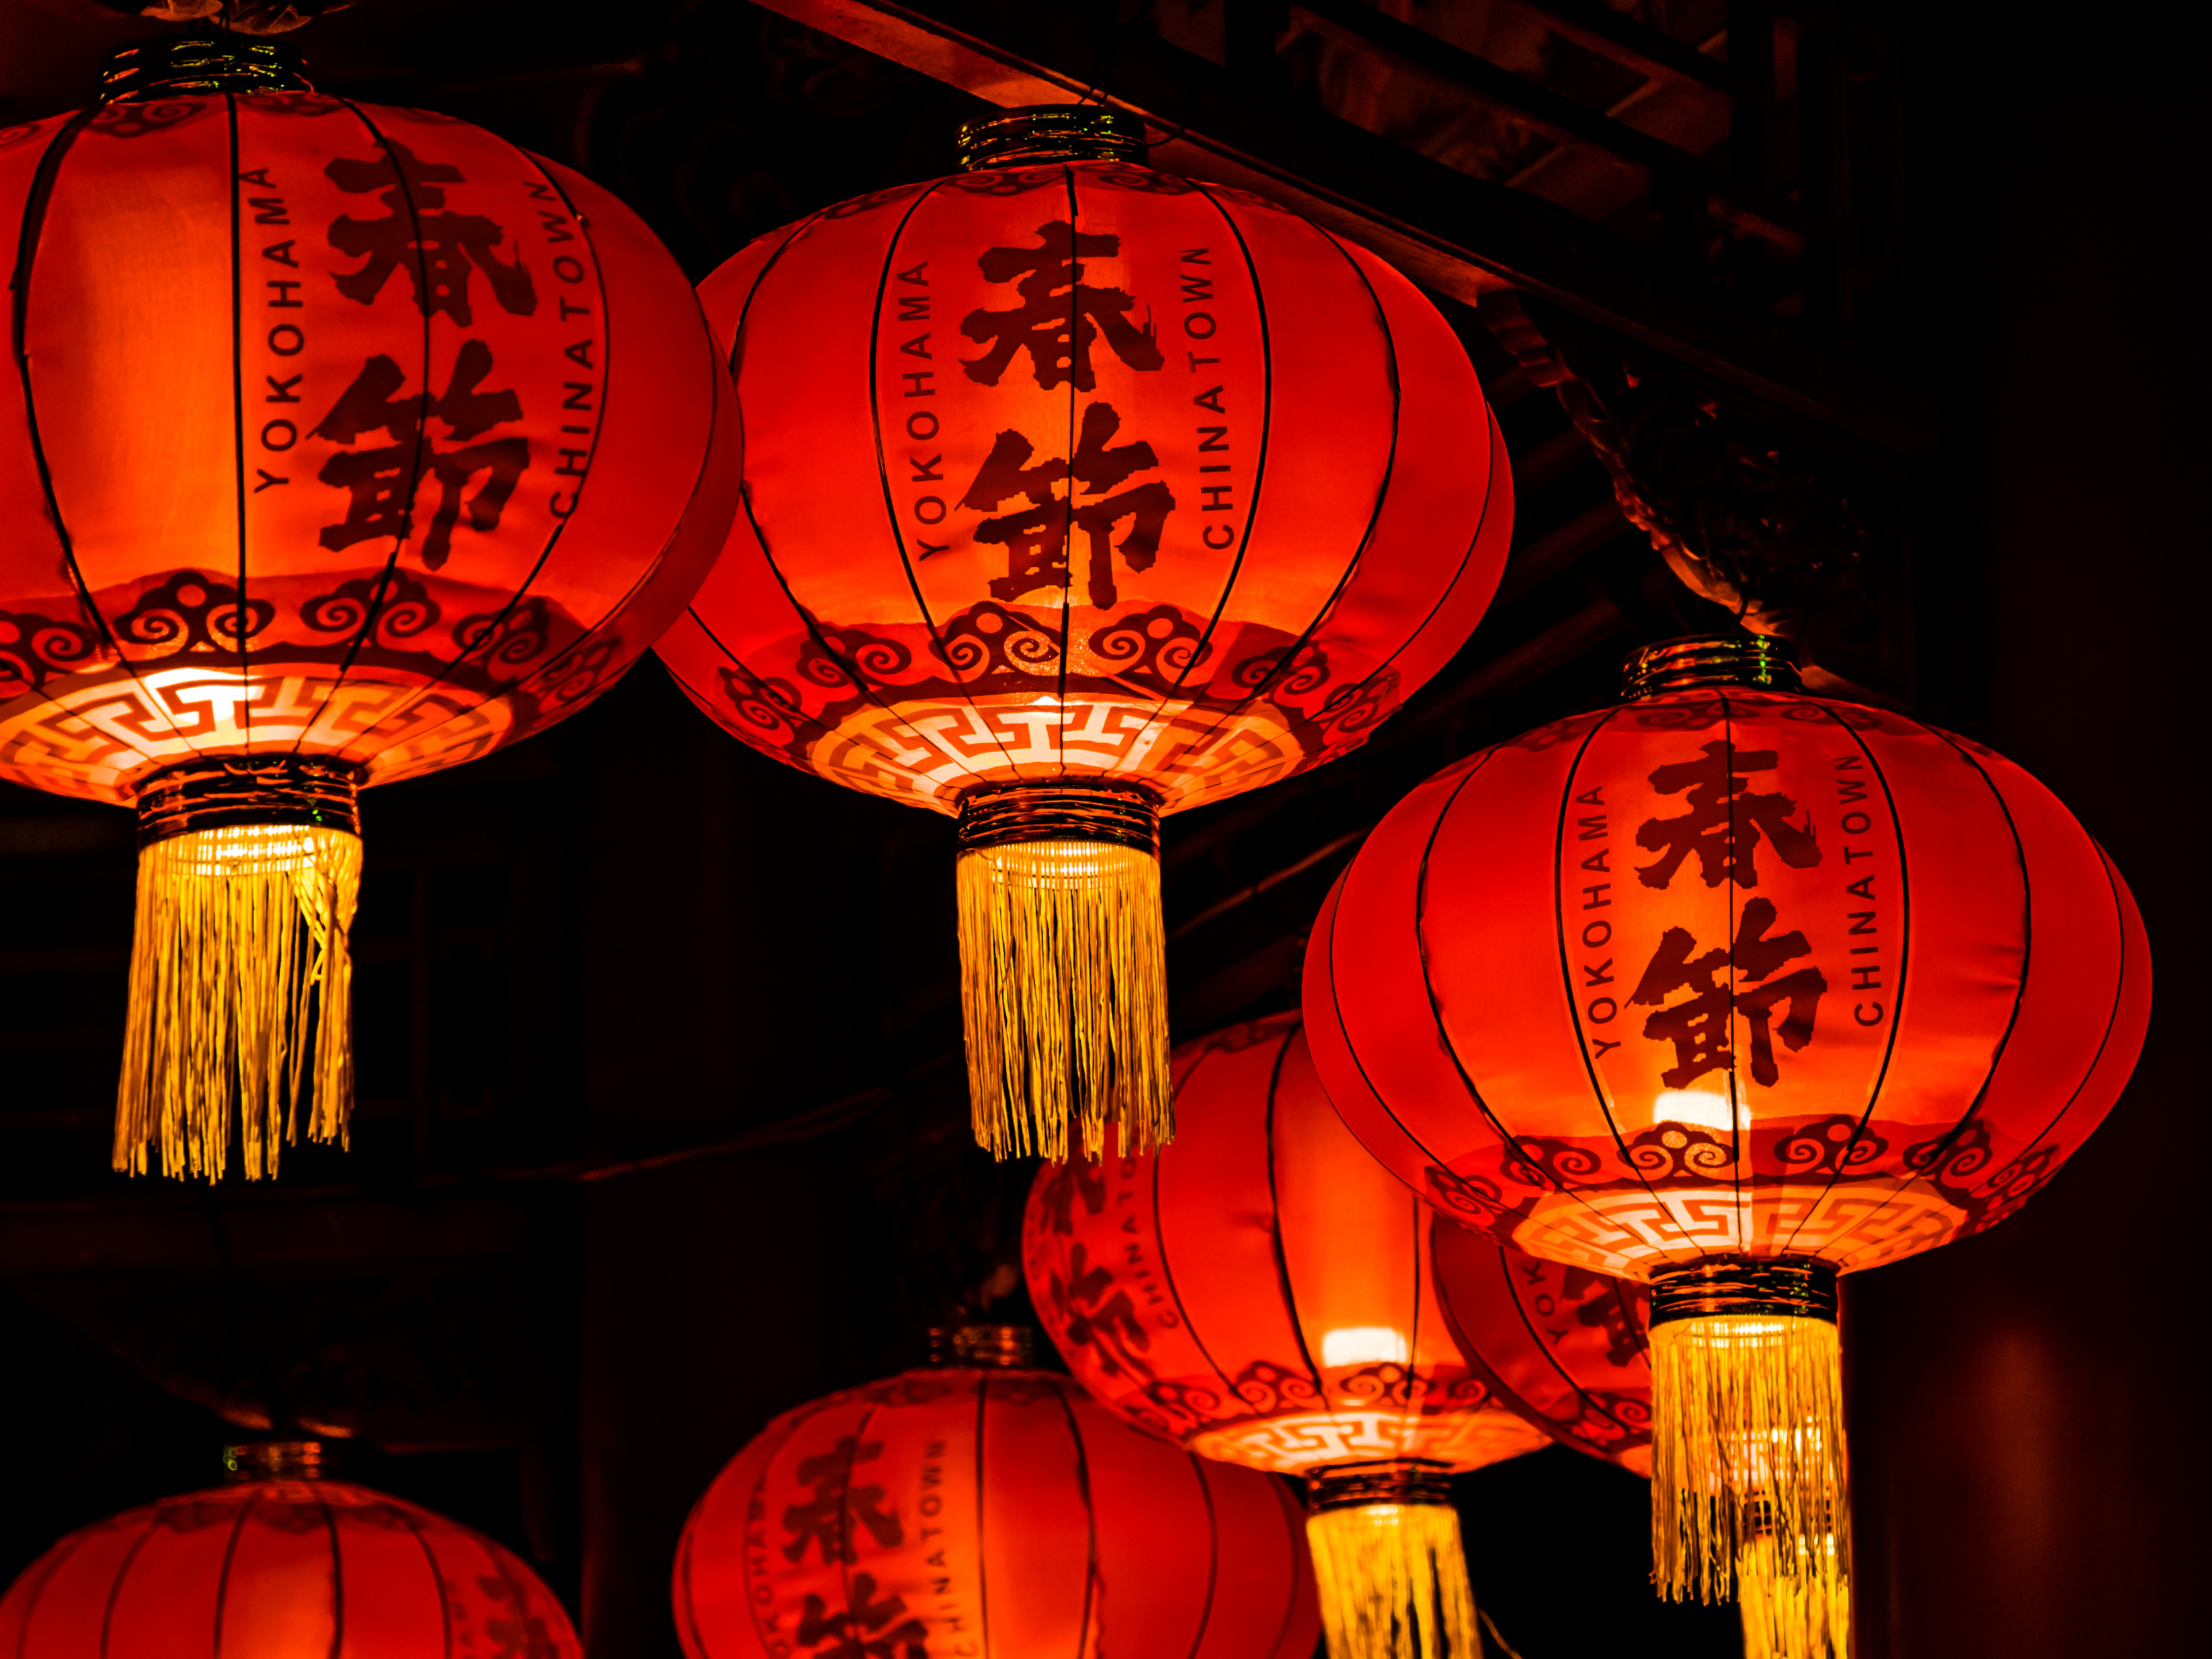
light, night, window, glass, lantern, red, holiday, darkness, lighting, jack o lantern, cool image, light fixture, yokohama, chinesenewyear, omdem1, mzuikodigitaled60mmf28, lunarnewyear, yokohamachinatown, mid autumn festival